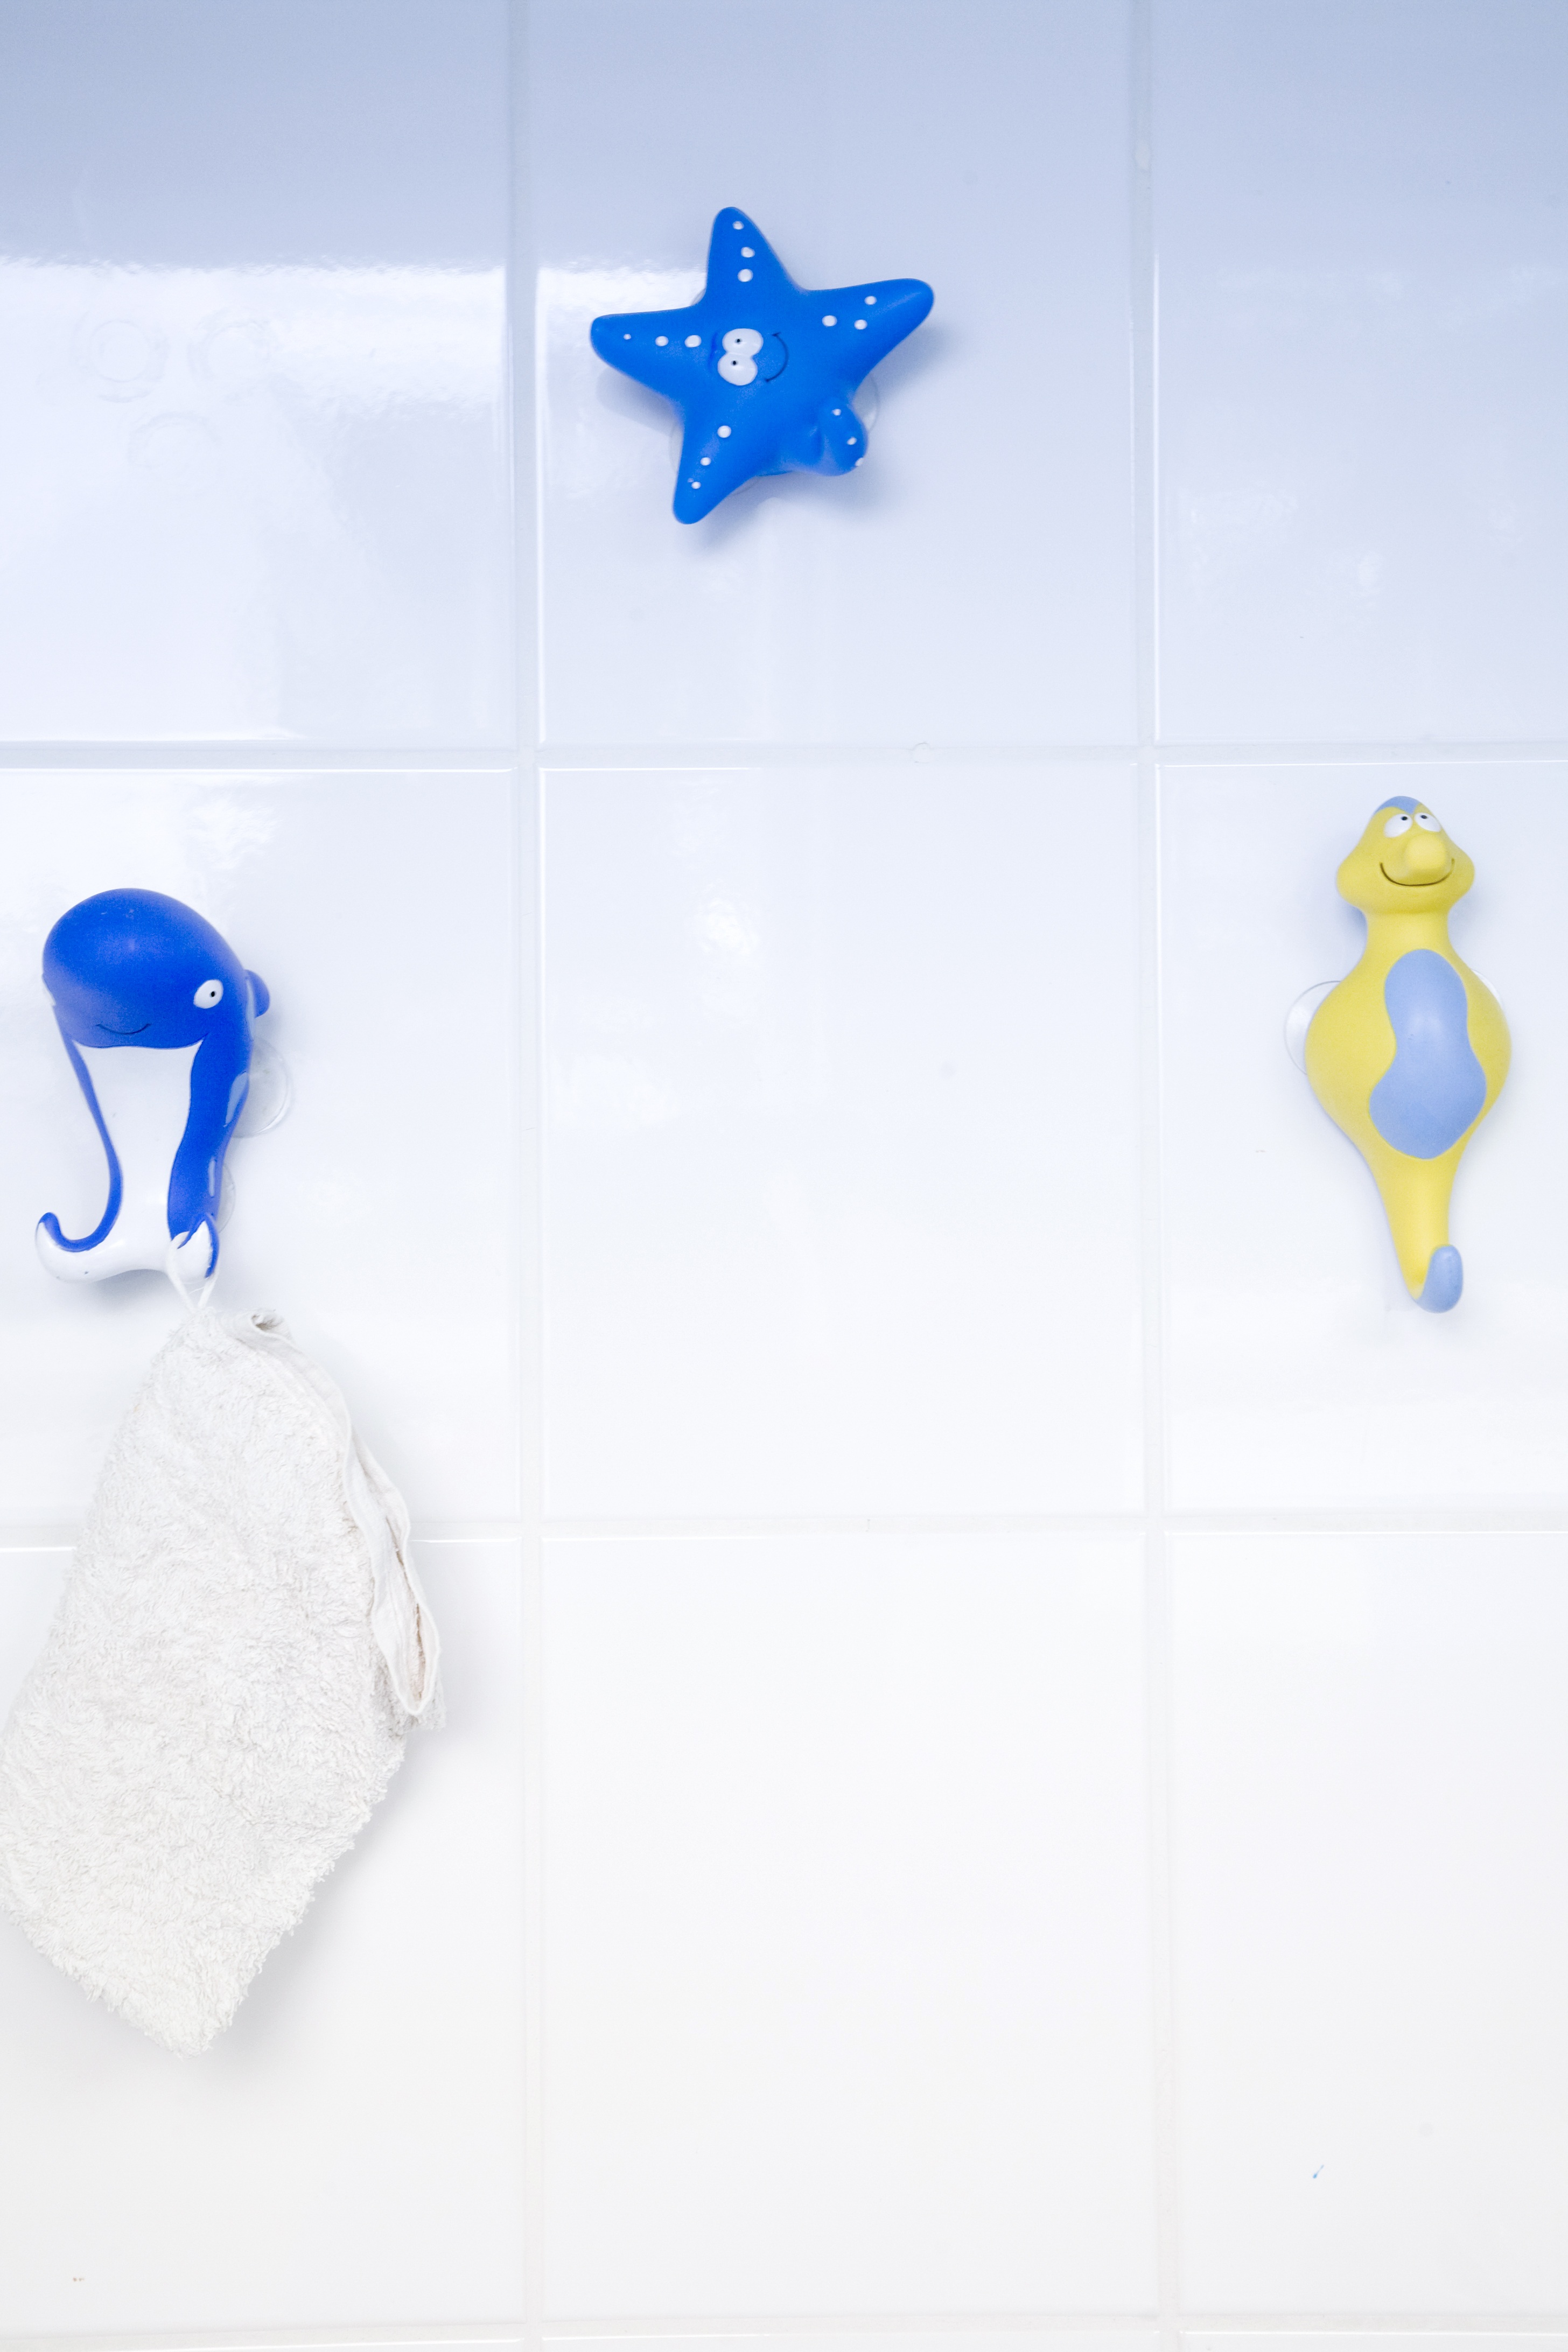
water, wing, space, wash, toilet, toy, bathroom, product, faucet, wc, tiles, bad, toothpaste, water basin, sanitaryblock, bathroom sink, toilet cabin, washcloth, sanitary system